Anthony Fiala

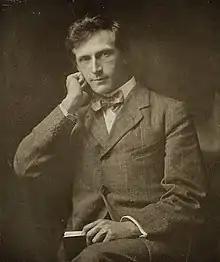

Anthony Fiala (September 19, 1869 – April 8, 1950) was an American explorer, born in Jersey City, New Jersey, and educated at Cooper Union and the National Academy of Design, New York City. In early life he was engaged in various employments—as lithographic designer, chemist, cartoonist, head of the art and engraving department of the Brooklyn "Daily Eagle" (1894–99), and correspondent for that paper while serving as a trooper in the Spanish–American War.